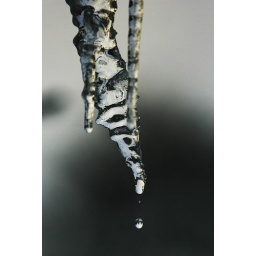
Ice drops from the roof outside my window in Uddevalla Sweden